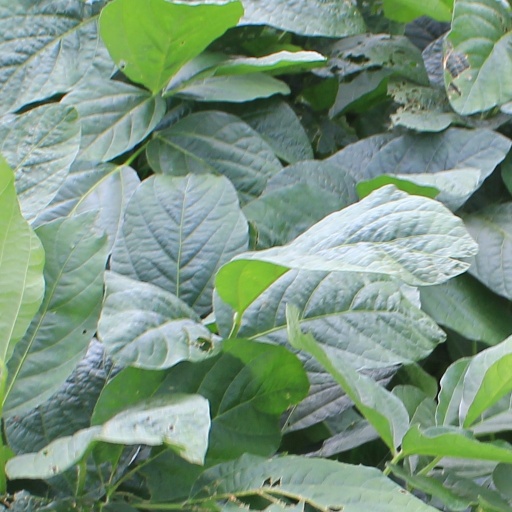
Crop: soybean